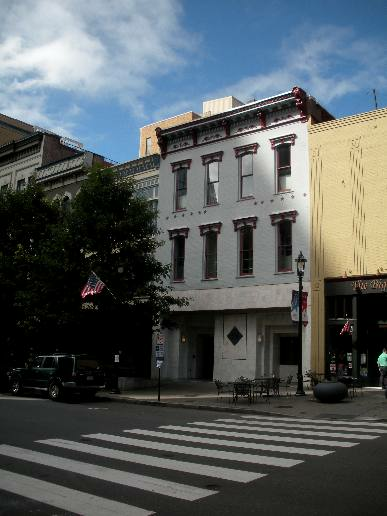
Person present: No